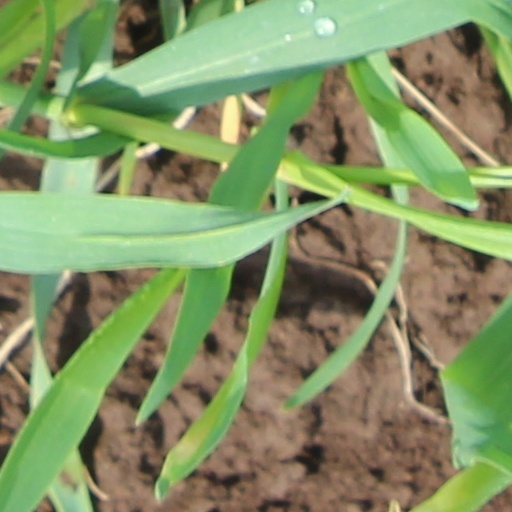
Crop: wheat